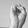
ASL letter: S